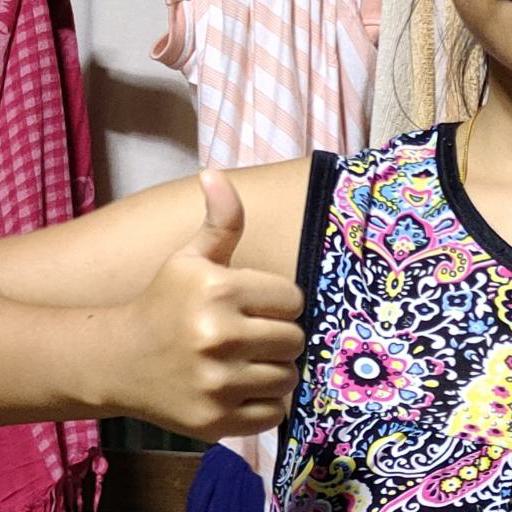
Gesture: like